George Alvin Smith

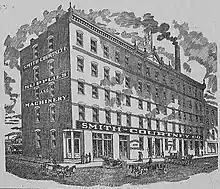
Headquarters of the Smith-Courtney Company

Smith had been in a period of declining health for some time, though his condition was not critical. On February 9, 1908, while in Chase City to rest and recuperate, he suffered a stroke, from which he never recovered. He died at his home, 823 West Grace Street, at 8:30pm on February 11. He was buried in a family plot in Hollywood Cemetery alongside his sons, Edward and George Jr., and infant daughter, Mary, who all preceded him in death. Dignitaries at the funeral included Lieutenant Governor J. Taylor Ellyson and a delegation from Lee Camp, Confederate Veterans. He left his entire estate, valued at $68,855, to his widow.